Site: brandenburg
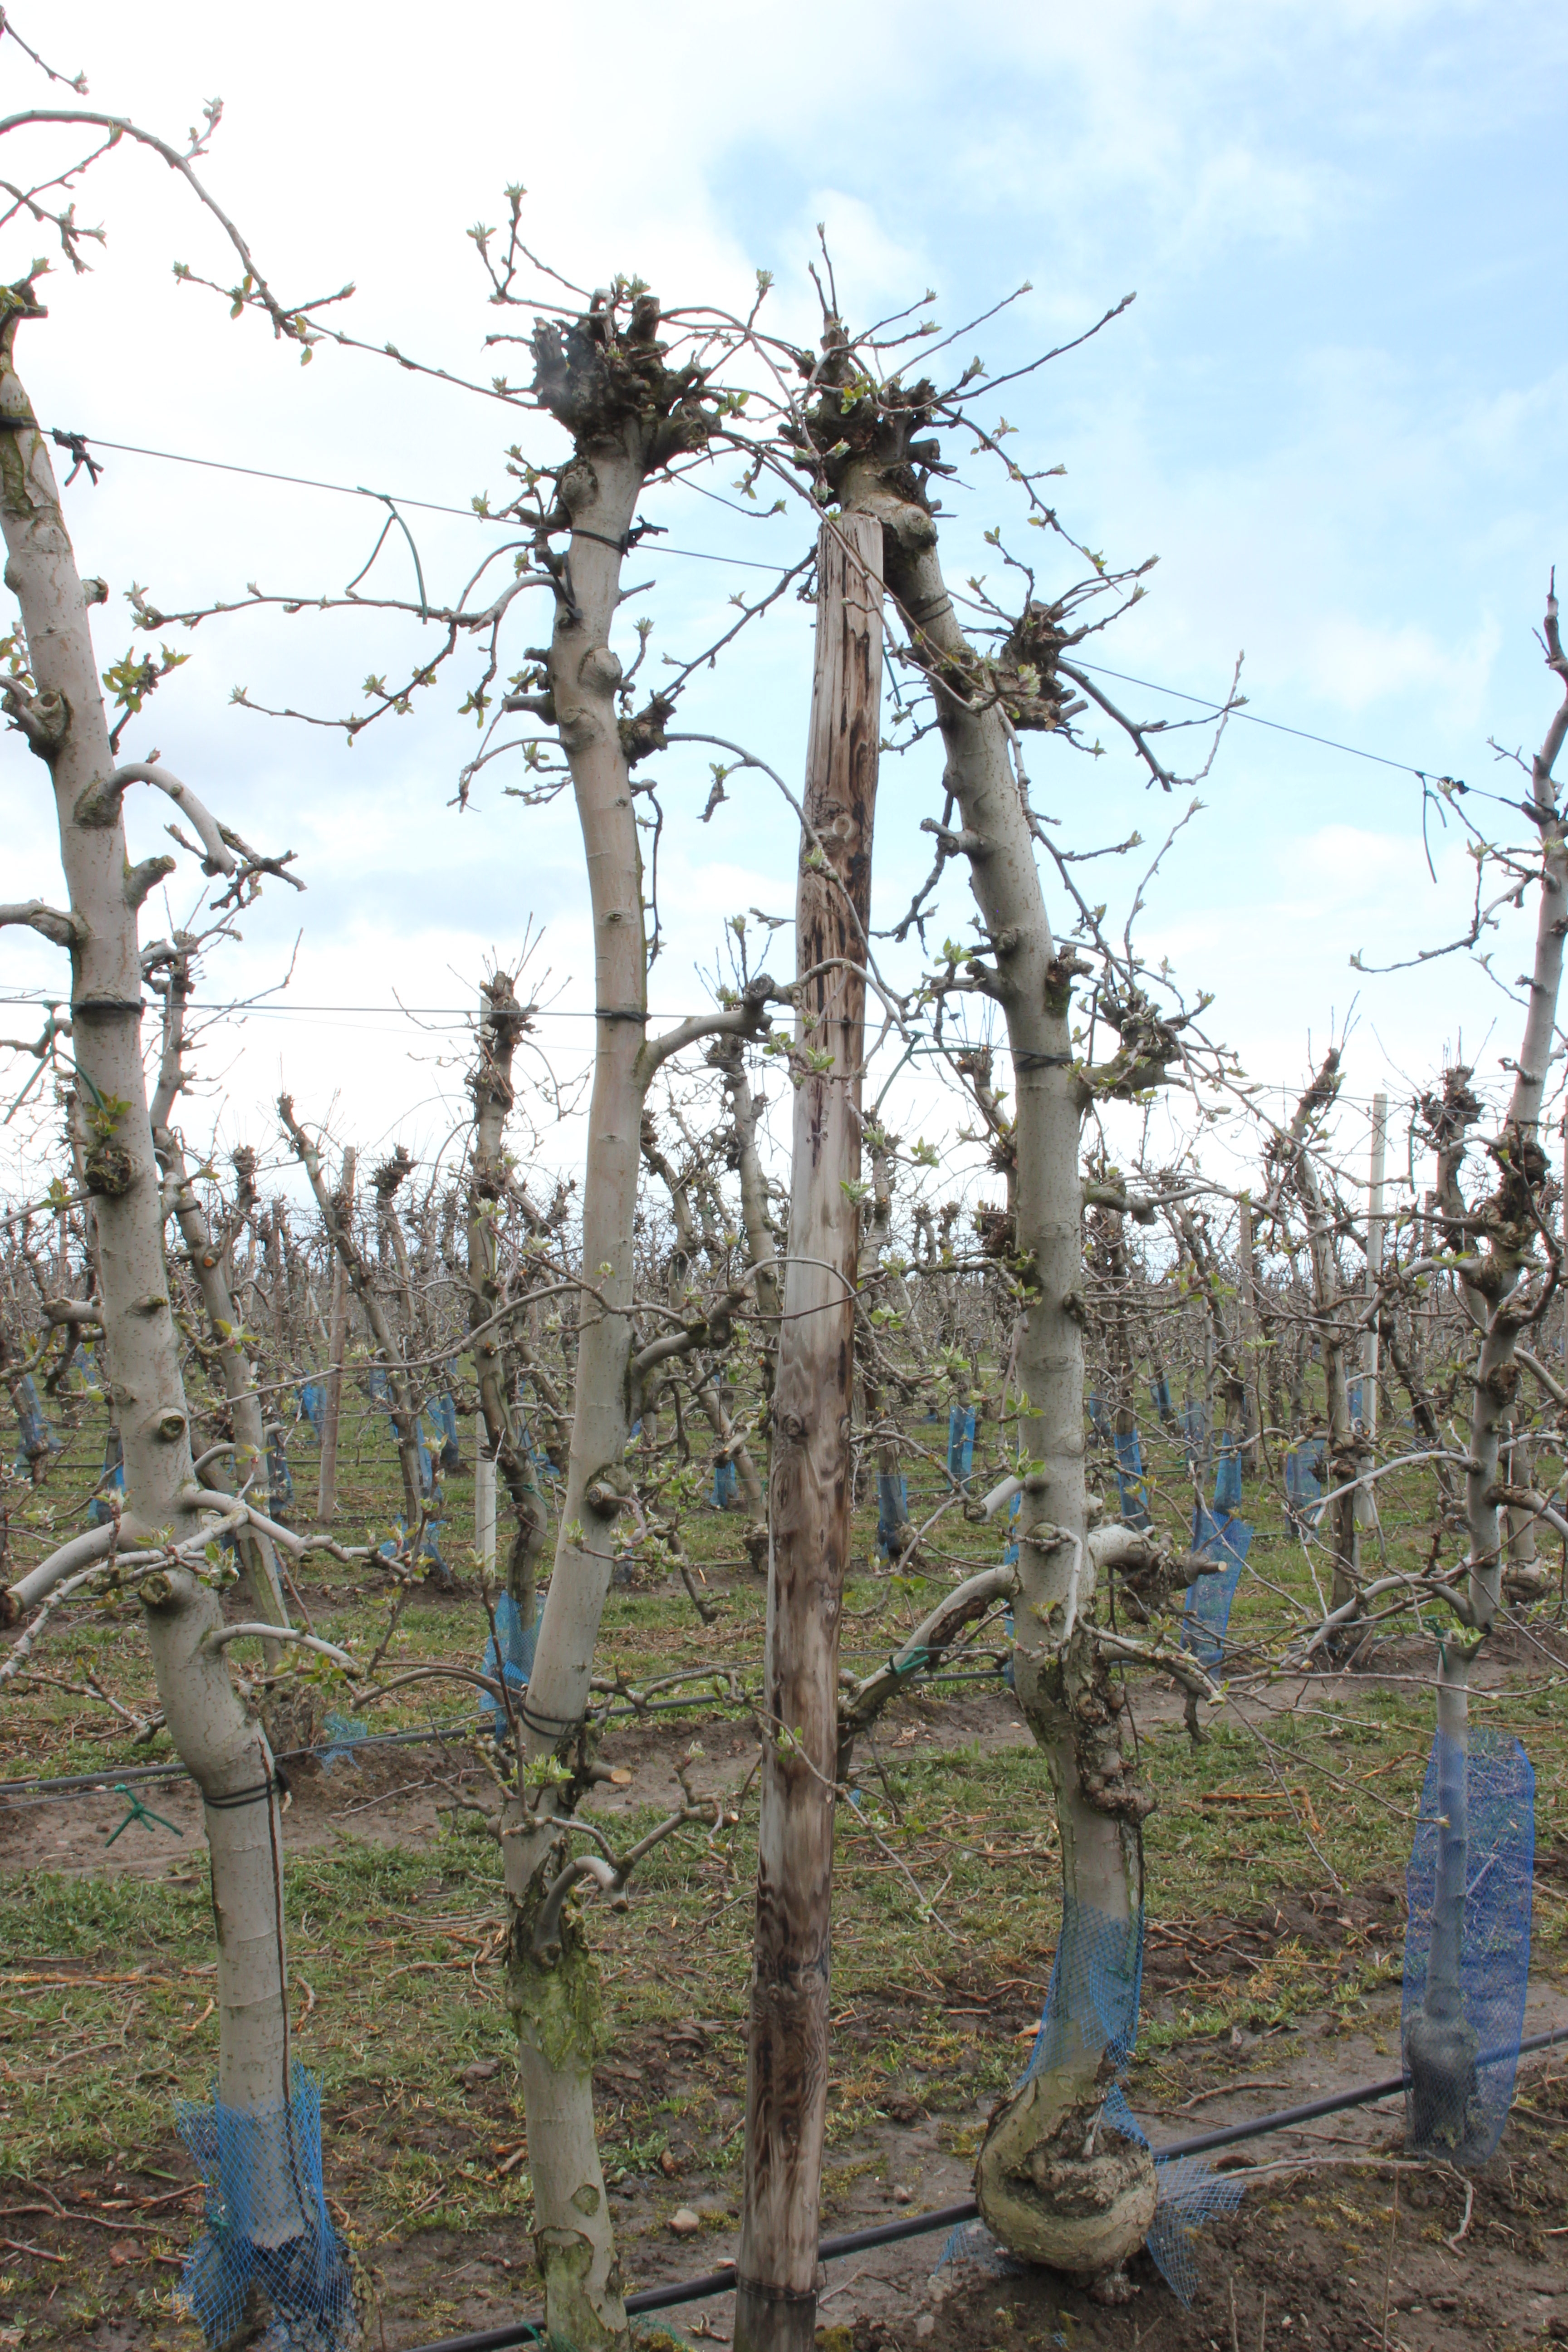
Growth stage (BBCH 55): Inflorescence emergence